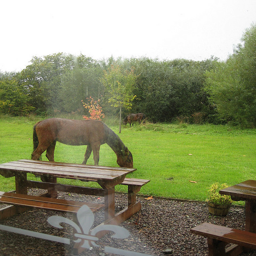
A horse of some sort eating grass on a field.
horse eating glass in front of two benches

The horse is eating grass in the yard.
A horse grazing some grass next to some picnic benches.
a horse in someones back yard by tables